Kfarsghab

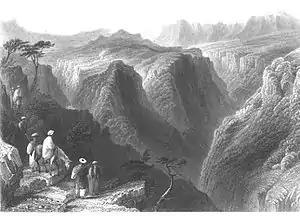
Kfarsghab in the perspective of the Qadisha valley, engraving by Bartlett in 1838

The tragic end of the autonomous Emirate of Fakhreddine in 1635 threw Mount Lebanon in turmoil. The political void in the Kfarsghab region opened the way to bloody conflicts between local notables, accentuating the migration of a weary population. However, by the end of this century, new rulers from the Hamadeh family appointed by the Ottoman authorities succeeded in establishing a relative stability in the region and started re-populating the area encouraging the settlement of Christian families from their southern fiefdoms of Byblos and Batroun. It is at the end of the 17th century that the families composing the modern Kfarsghab arrived in the region.